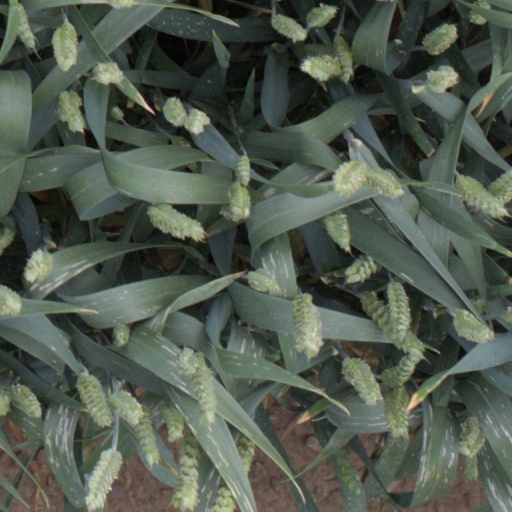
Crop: wheat